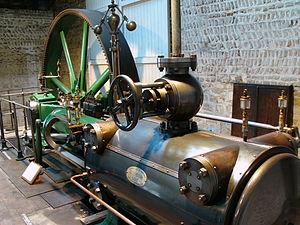
Machine a vapeur Crépelle exposée au Centre d’Histoire Sociale de Haute-Normandie, Expotec 103, Rouen.
Victor Louis Joseph Brasseur, né le 14 décembre 1842 à Sainghin-en-Mélantois et mort le 1ᵉʳ janvier 1892 à Nice, est un ingénieur et constructeur de machines à vapeur français, actif à Lille entre 1860 et 1891.
Paul Le Gavrian, né le 28 février 1832 à Meung-sur-Loire et décédé le 11 aout 1901 à Versailles, est un industriel et homme politique français.